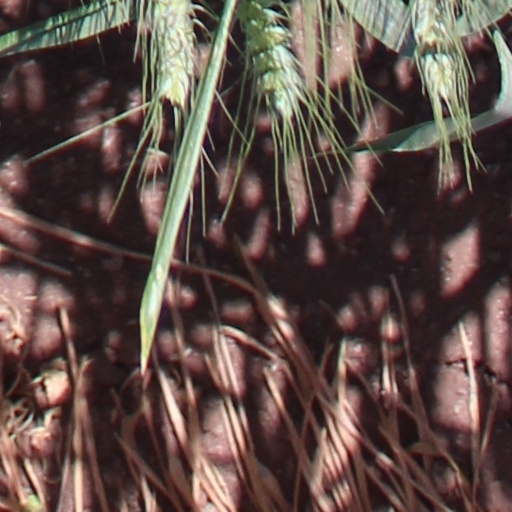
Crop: wheat